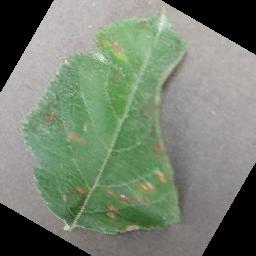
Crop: apple
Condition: cedar_rust